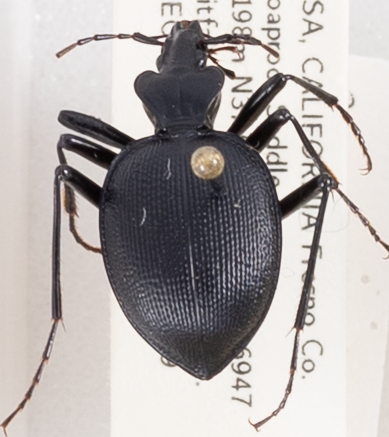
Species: Scaphinotus oreophilus
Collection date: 2019-06-19
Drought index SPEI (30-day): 0.9
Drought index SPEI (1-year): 0.39
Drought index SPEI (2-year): -0.03